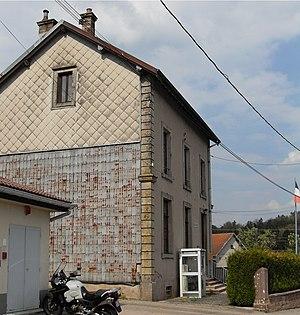
La mairie de Vervezelle
Vervezelle est une commune française située dans le département des Vosges, en région Grand Est.